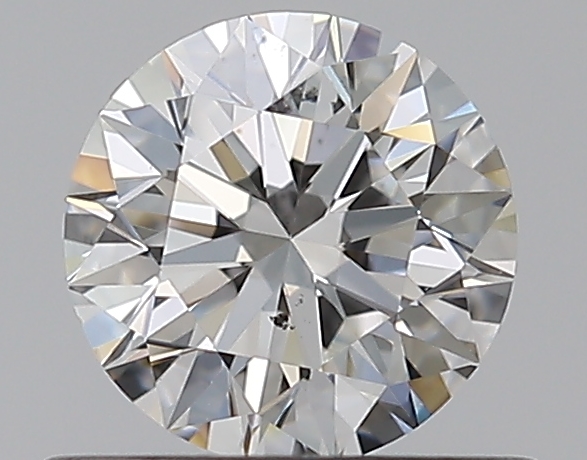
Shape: round
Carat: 0.51
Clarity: SI1
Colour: G
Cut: EX
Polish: EX
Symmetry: EX
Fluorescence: N
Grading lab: GIA
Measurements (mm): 5.07 x 5.09 x 3.18